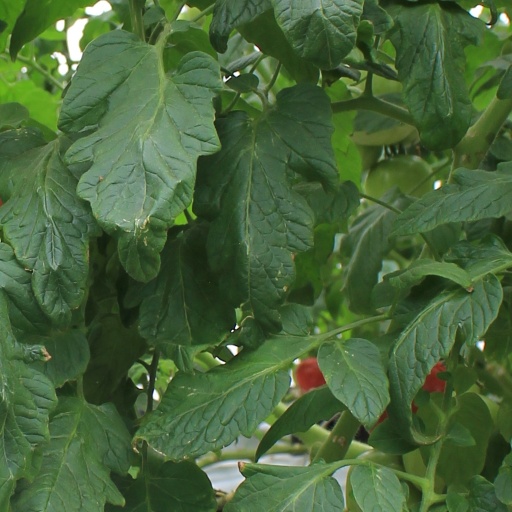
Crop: tomato